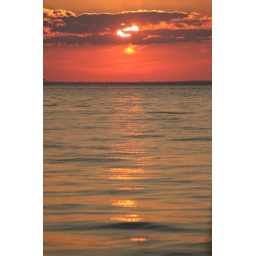
sky in water